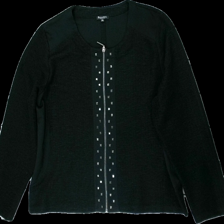
View: front
Type: Top
Category: Ladies
Brand: Brandtex
Colors: Black
Material: 100% polyester
Pattern: Metallic
Cut: Regular
Size: XXL
Season: All
Damage location: middle center
Damage 2 location: top center
Damage 3 location: middle center
Price range: <50
Recommended usage: Export
Description: svart långärmad tröja med metall "stenar" fram och dragkedja, mycket nopprig över hela